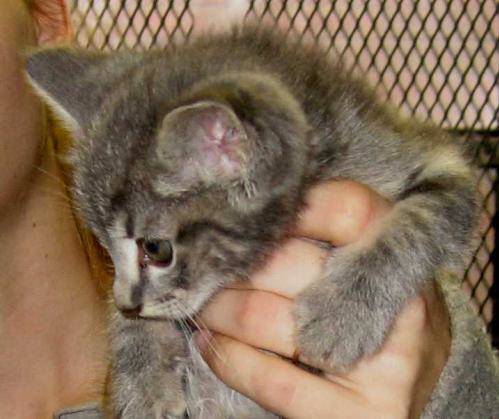
Label: cat